Kraljevo massacre

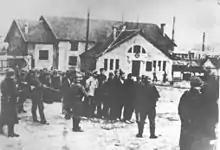
A round-up in the city

The Kraljevo massacre was the World War II mass murder of approximately 2,000 residents of the city of Kraljevo in the German-occupied territory of Serbia between 15 and 20 October 1941 by the German Army. The massacre came in reprisal for a joint Partisan–Chetnik attack on a German garrison during the Siege of Kraljevo in which 10 German soldiers were killed and 14 wounded. The number of hostages to be shot was calculated based on a ratio of 100 hostages executed for every German soldier killed and 50 hostages executed for every German soldier wounded, a formula devised by Adolf Hitler with the intent of suppressing anti-Nazi resistance in Eastern Europe.